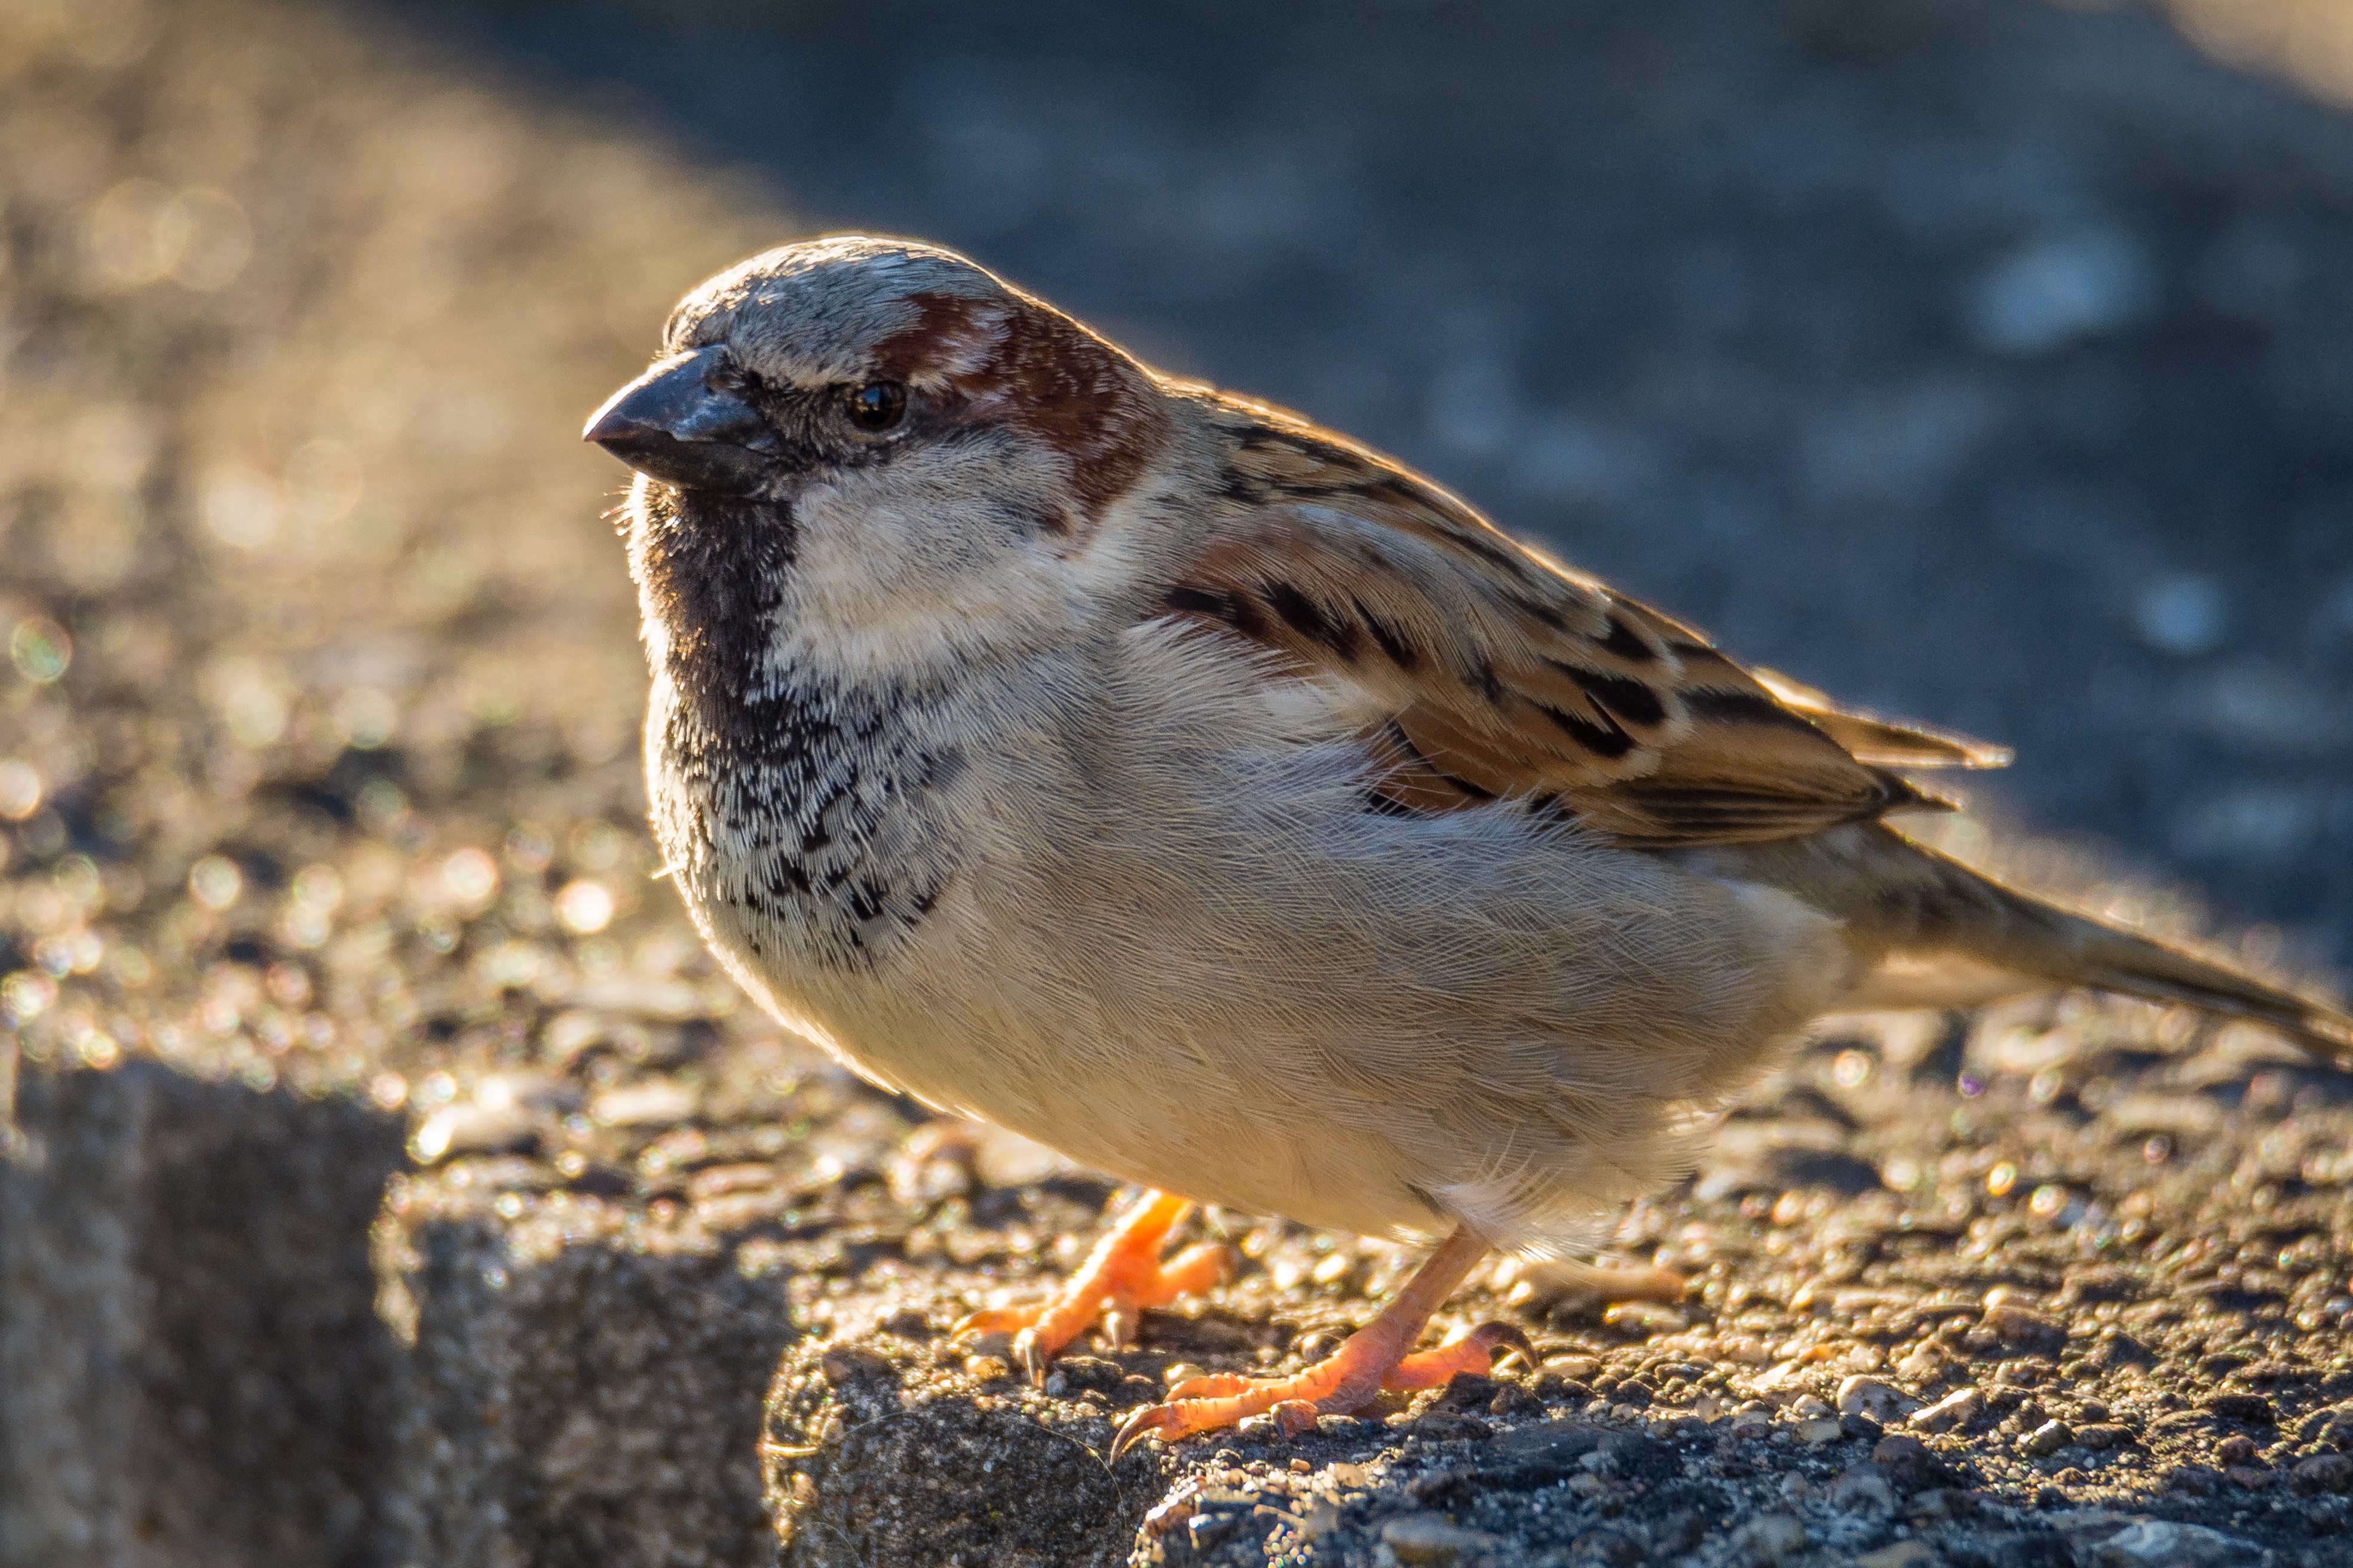
nature, branch, bird, animal, wildlife, spring, beak, sitting, blue, yellow, garden, close, feather, fauna, plumage, songbird, birds, sparrow, cheeky, finch, wildlife photography, brambling, sparrows, sperling, organism, small bird, cyanistes caeruleus, lark, house sparrow, paridae, perching bird, emberizidae